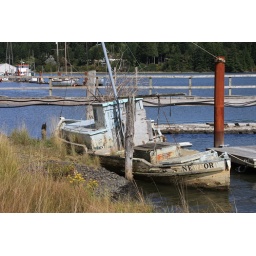
she probably cought alot of fish in her hey day, this boat is beached 20ft out somones back door!